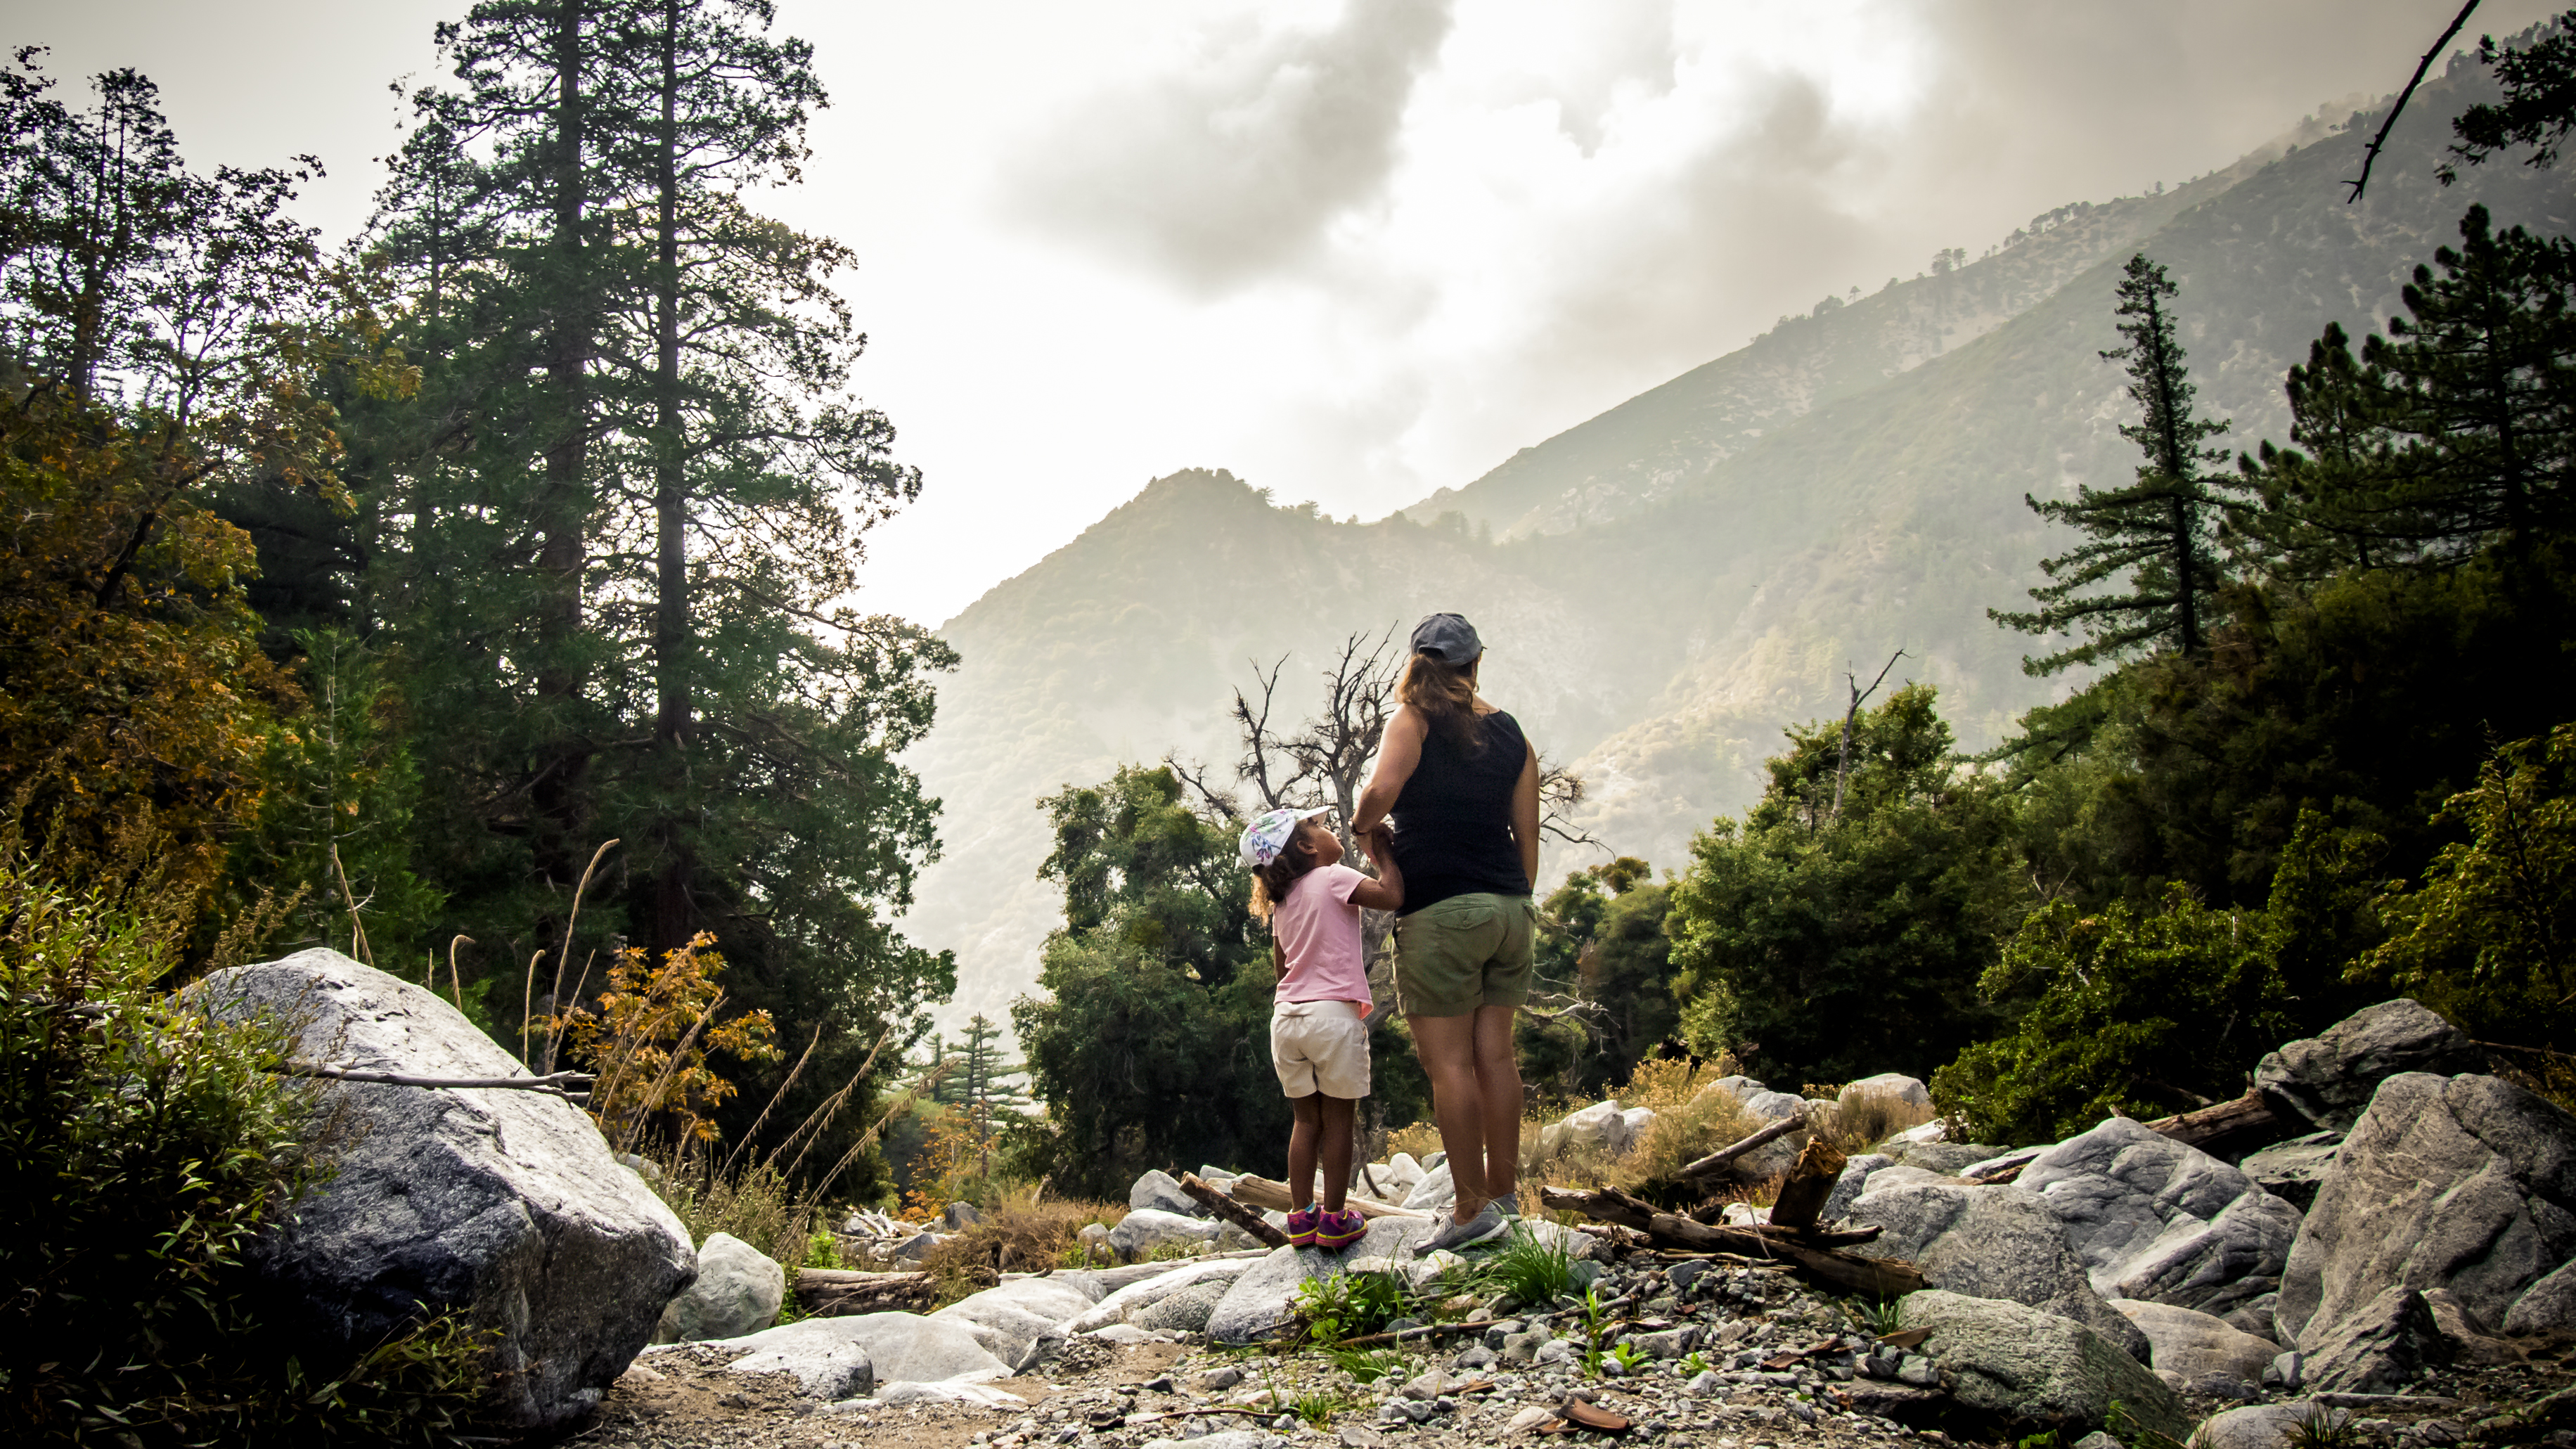
landscape, nature, forest, rock, wilderness, walking, mountain, sky, hiking, trail, time, adventure, view, mountain range, explore, recreation, ice, love, green, scenic, hike, trees, mt, hills, national, family, creativecommons, clouds, mother, mountains, backpacking, angeles, daughter, quality, baldy, ominous, racial, bi, multiracial, outing, outdoor recreation